Hackleman Historic District

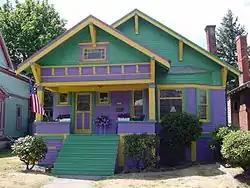
1913 Elmer J. Dannals Home

The Hackleman Historic District in Albany Oregon, was placed on the list of National Register of Historic Places (NRHP) in 1982. The district contains 228 historic properties within about a 28 city blocks area. The district was named after Abner Hackleman who came to Albany in 1845.